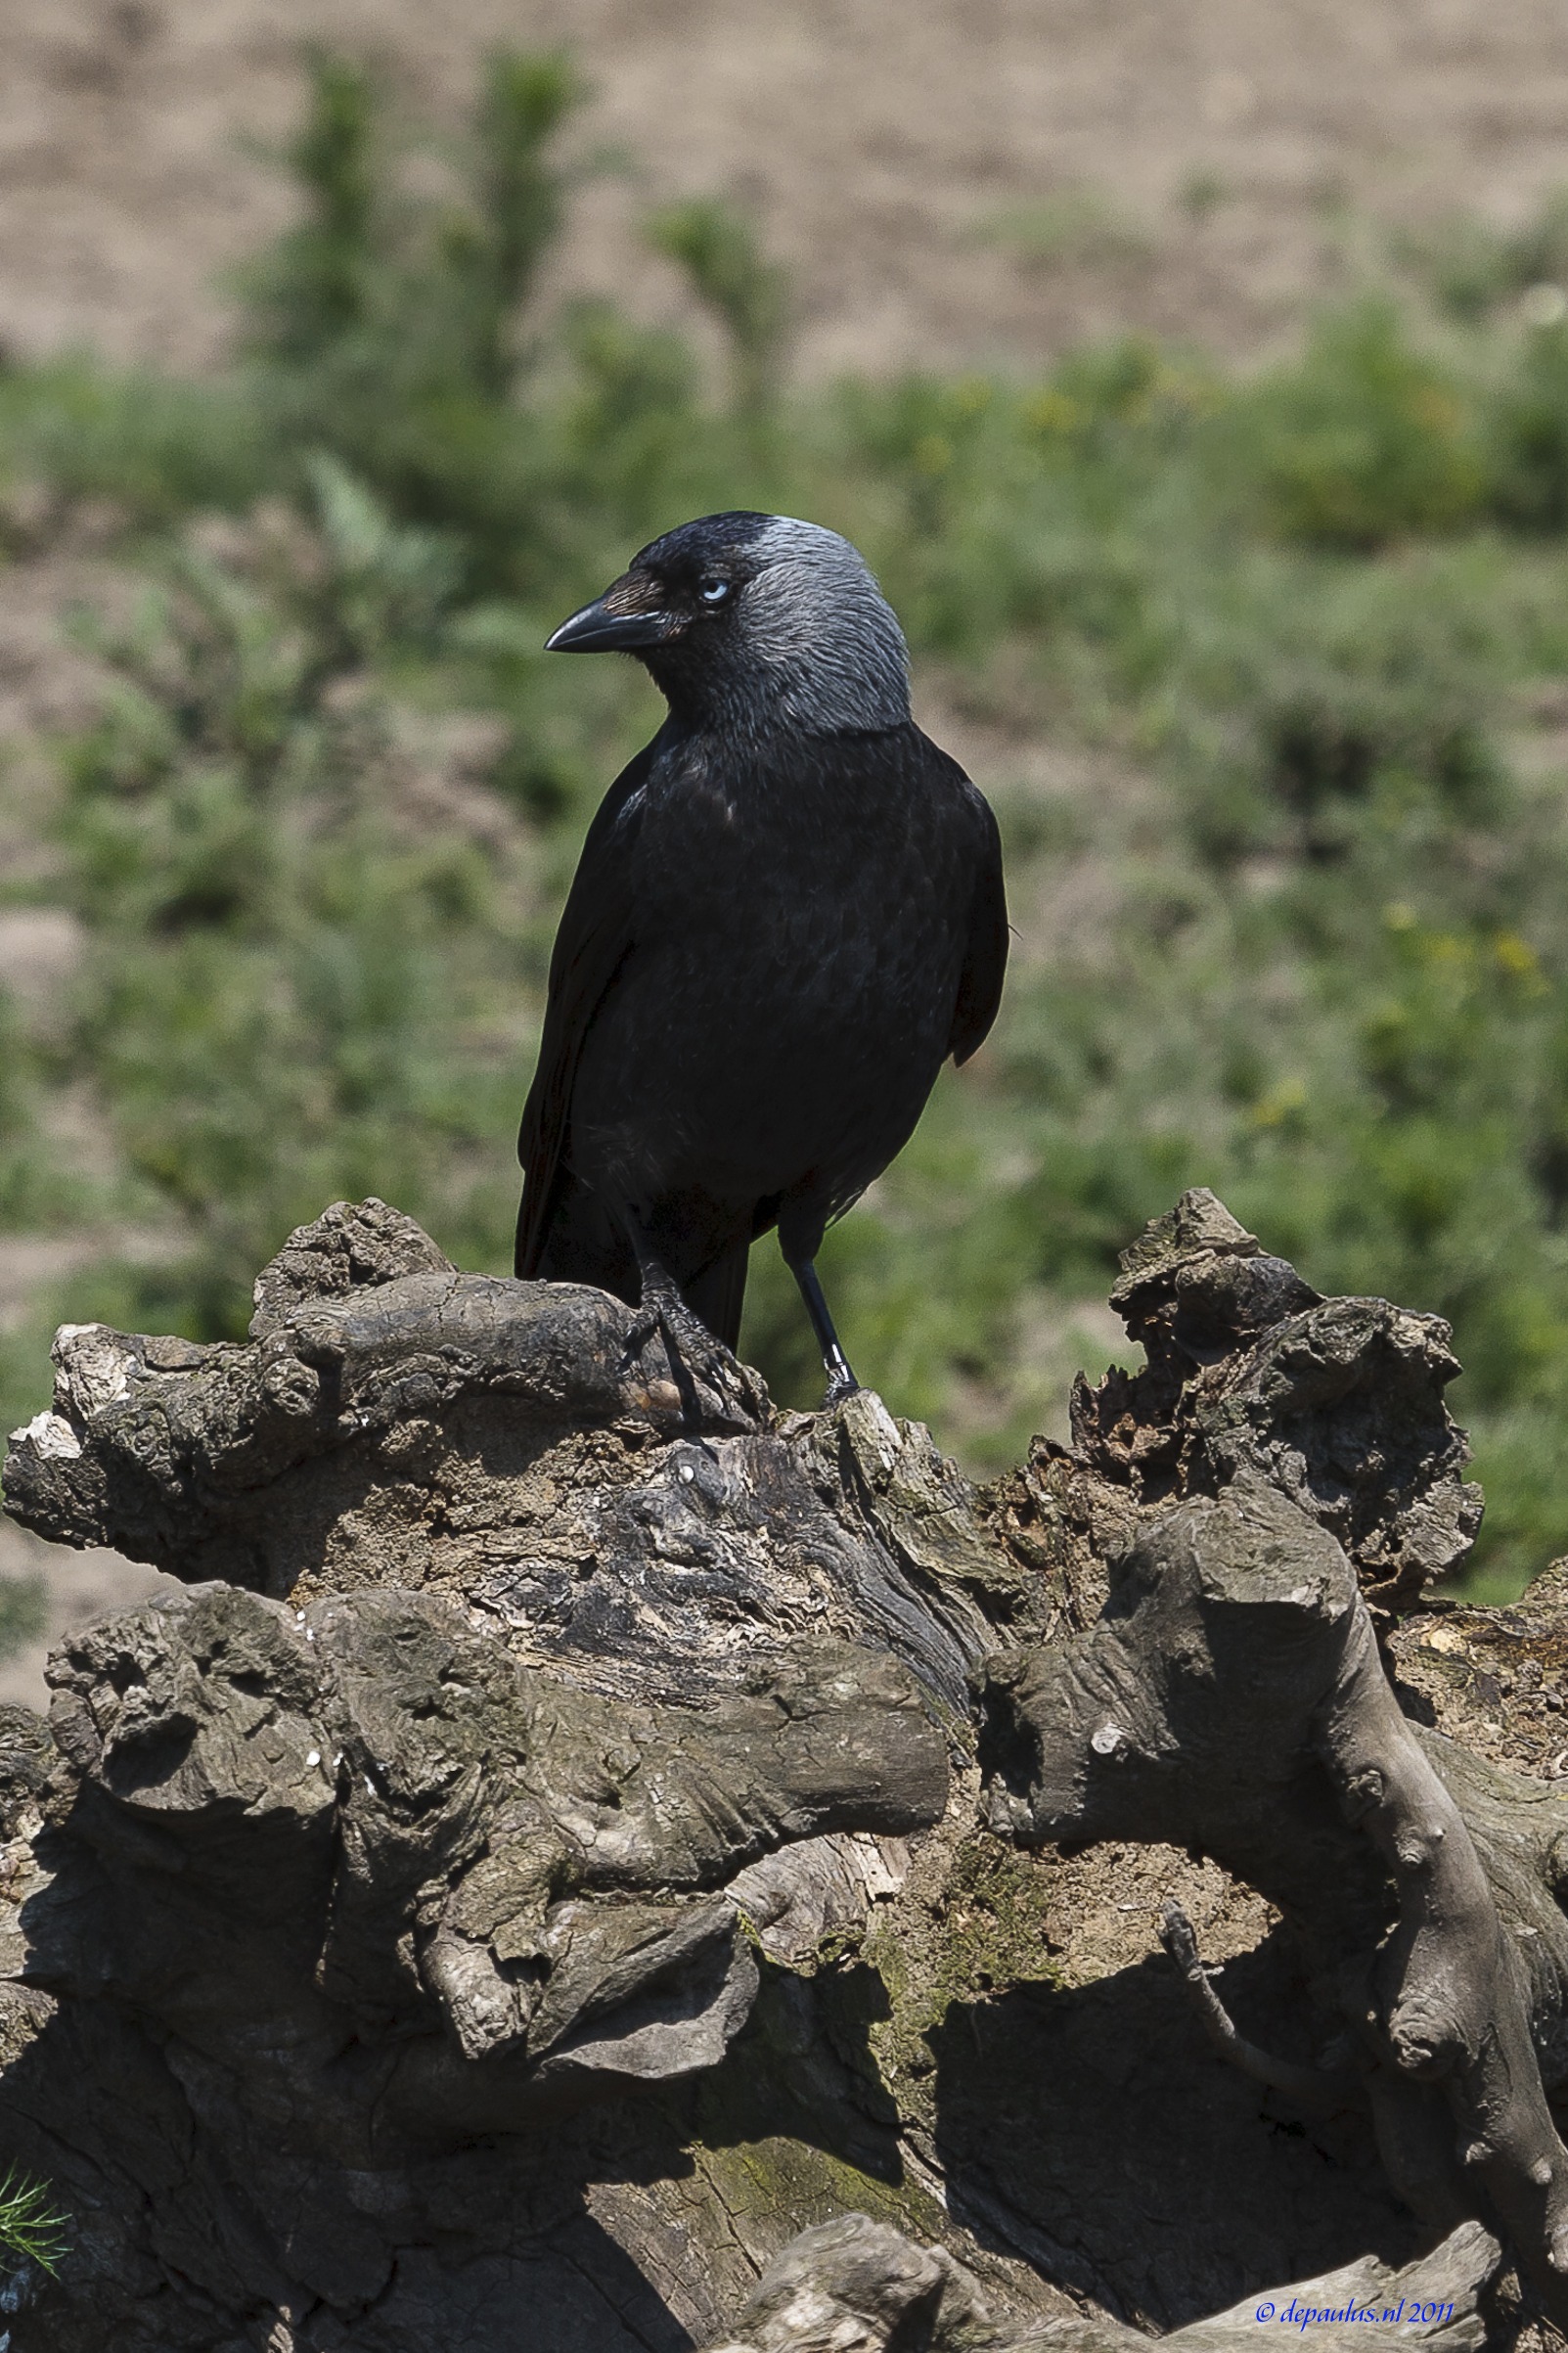
nature, bird, wildlife, beak, fauna, crow, feathers, vertebrate, raven, blackbird, american crow, perching bird, cinclidae, crow like bird, kaler